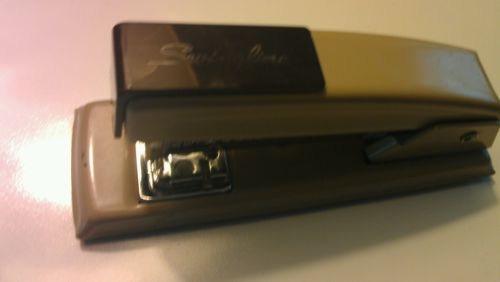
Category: stapler